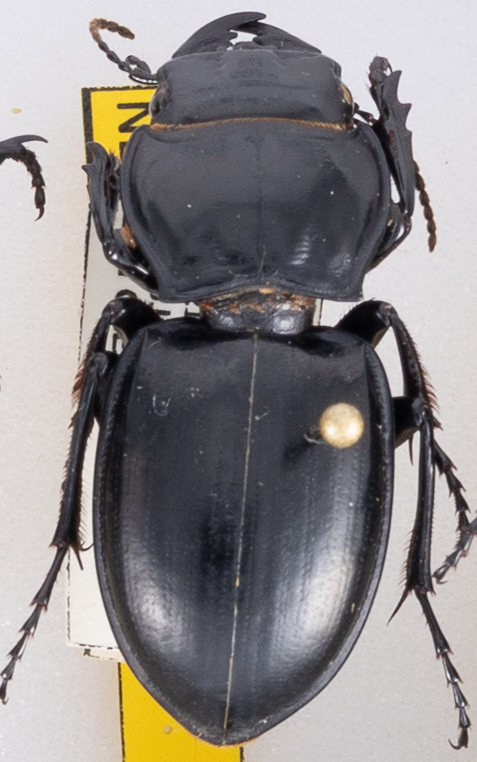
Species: Pasimachus californicus
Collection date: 2022-06-15
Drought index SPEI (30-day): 0.684
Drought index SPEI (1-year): -0.8
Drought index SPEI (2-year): -0.82